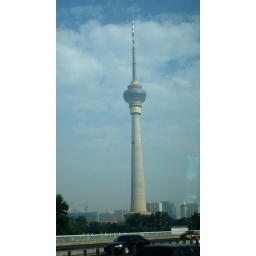
CNTV tower talles building in Beijing